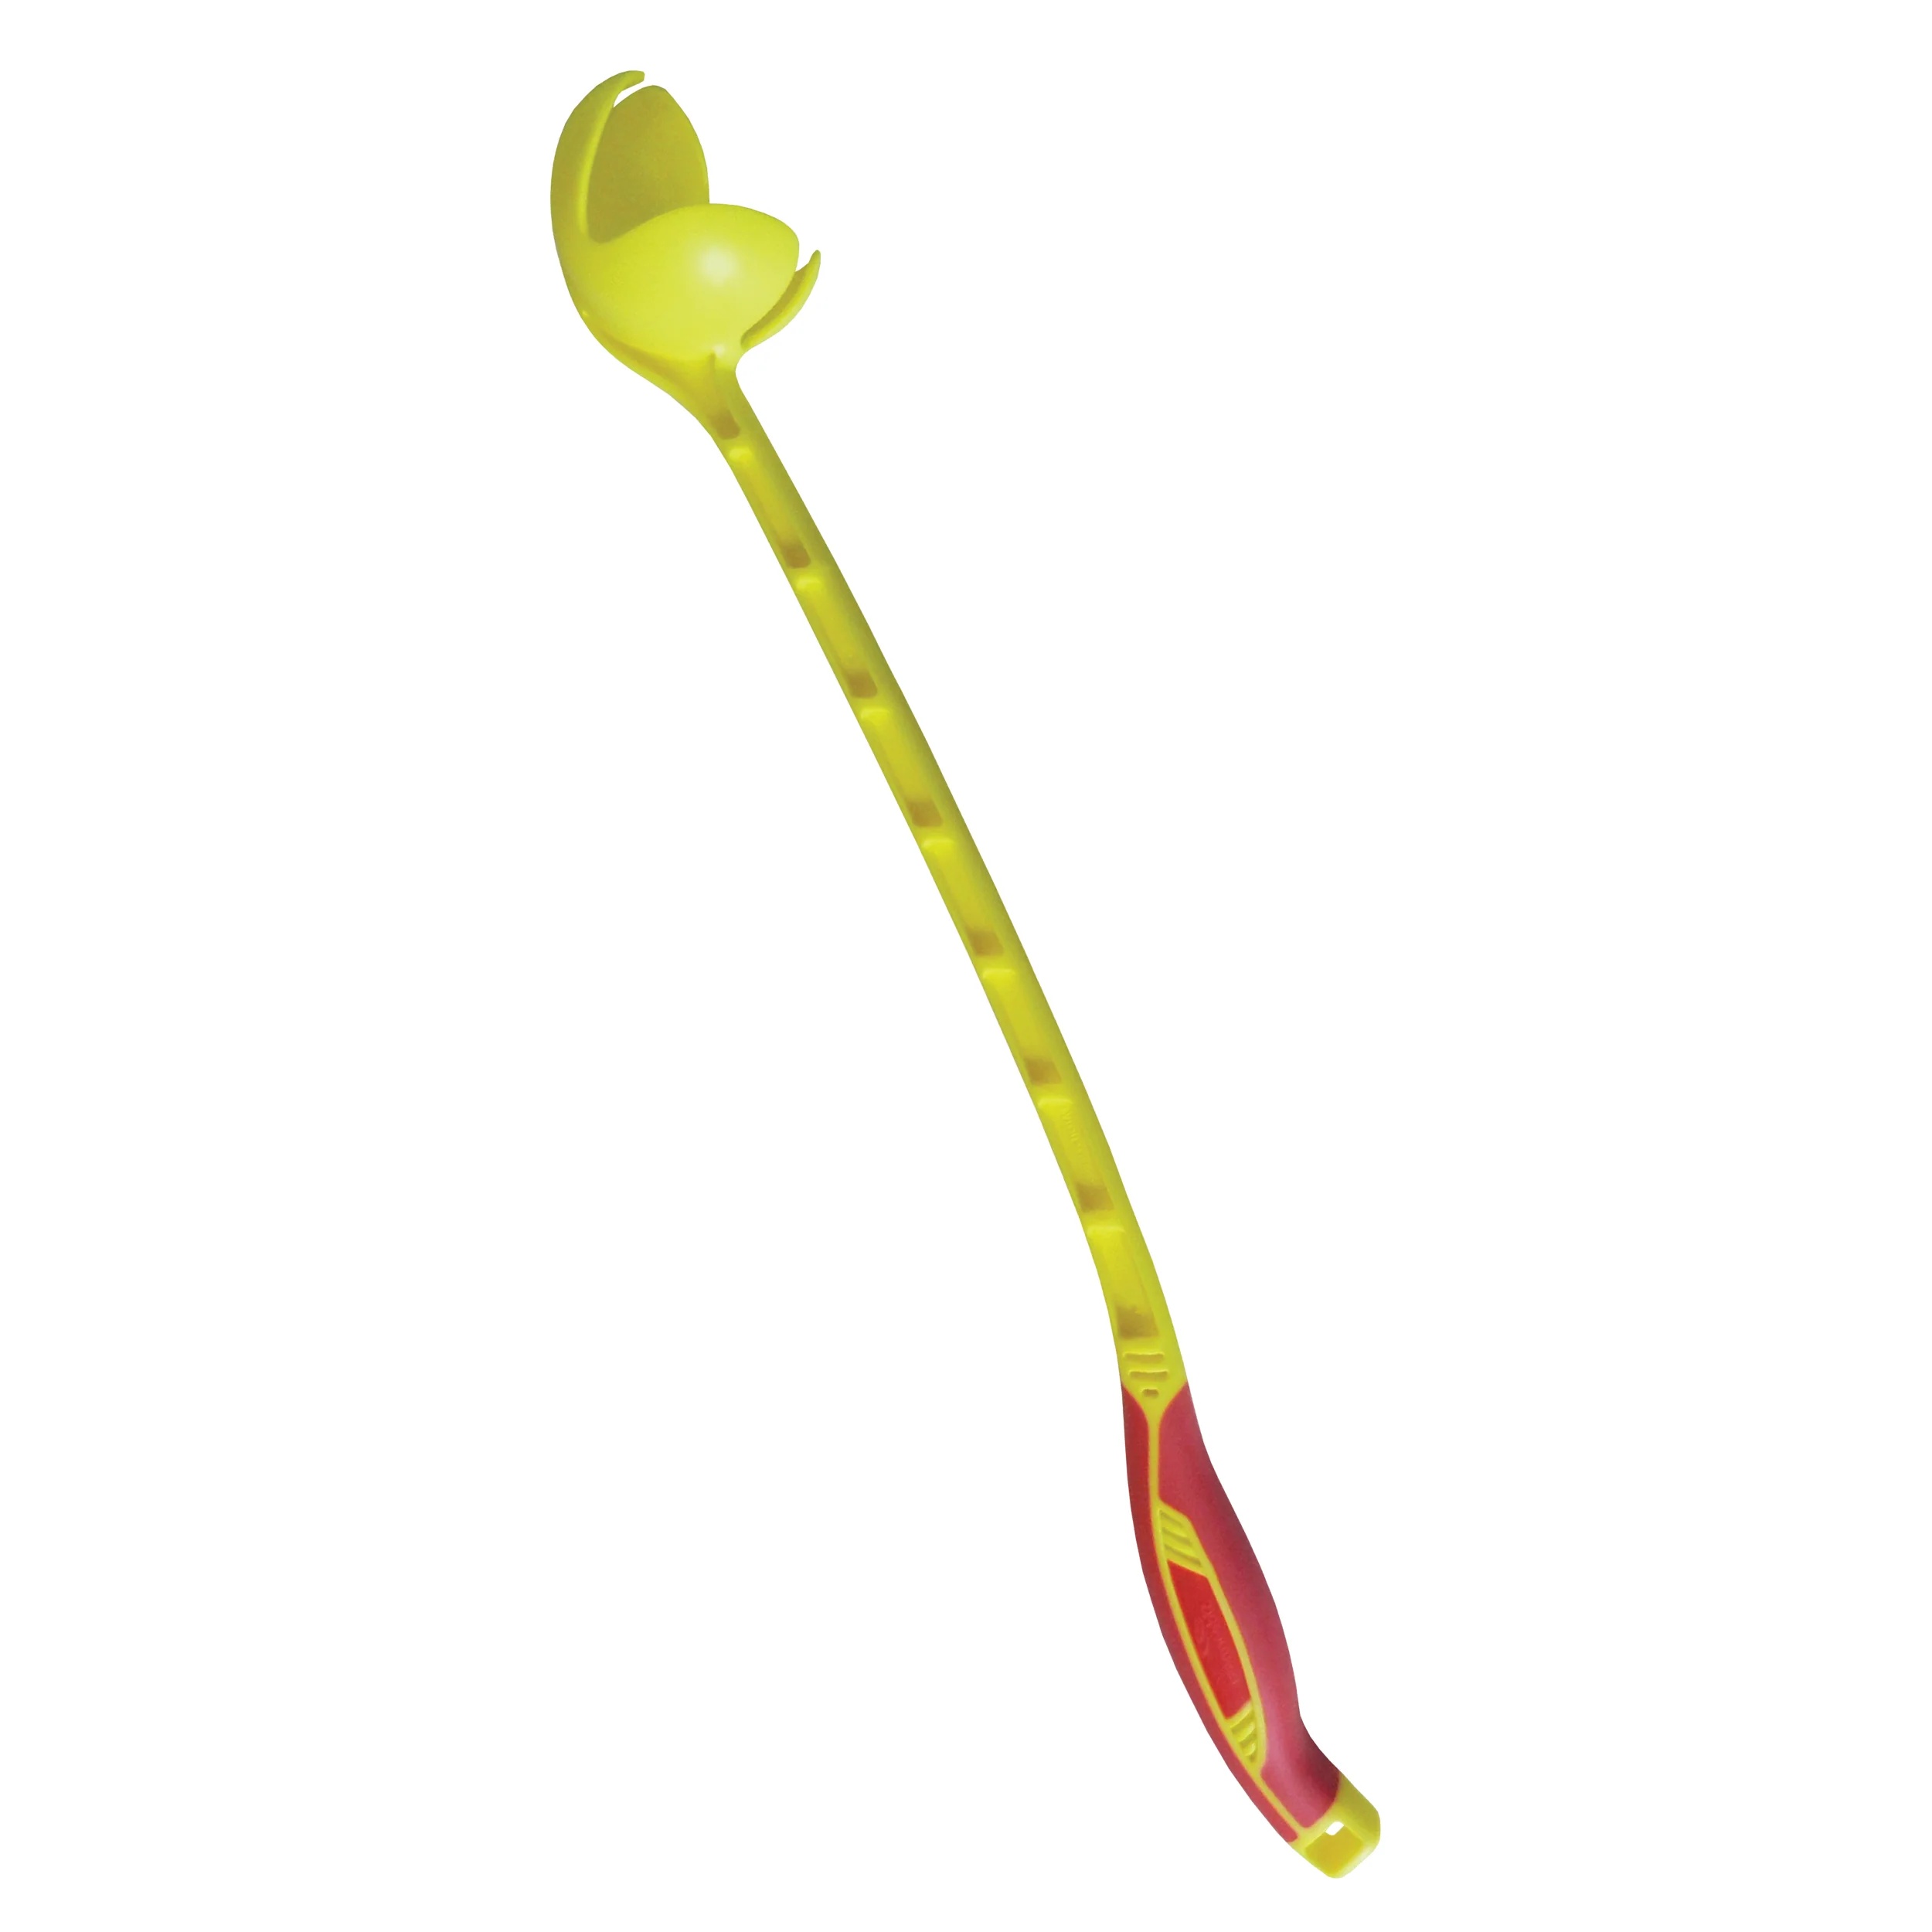
Sidearm Club Ball Thrower - Batting Trainer
Sidearm Club Ball Thrower - Batting Trainer The Sidearm Club is designed specifically for the Junior and social cricketer. Extremely easy to use and can be mastered by most people within a few minutes. With a softer flex and easy release, the Sidearm Club, is perfect for parents and junior coaches working with young teenagers and below. The Sidearm Club has been specifically designed to throw lighter cricket practice balls such as incrediballs or windballs for junior practice, as well as full weight cricket balls. A brilliant tool for building confidence and repetition of technique, a must for any coaching kit. Sidearm ball throwers have revolutionised cricket practise at all levels. The Sidearm allows coaches, parents and teammates to provide fast, swinging, seaming and spinning deliveries without the pain and injuries associated with hours of throw downs. Replicating all the rhythms, trajectories and movement of a real bowler, the Sidearm provides the best batting practise possible. Currently endorsed by Graham Gooch and used by Elite coaches all over the world. Greater Speed & Accuracy Modified cradle design strengthens the 'claws' Moulded cavity for ball seam How to use: Begin throwing slowly with a vertical arm to learn the optimum release point. Turn 90 degrees to generate leg / off spin Wrap handle with Aero Wrap-a-Round bat grip for greater feel & accuracy Caution : ALWAYS wear a helmet when facing a Sidearm. Never use to pick up balls or stop moving balls Always store your Sidearm with a ball in the cradle to protect from breakage
Brand: SIDEARM
Category: Sporting Goods > Athletics > Cricket > Cricket Training Aids > Cricket Fielding Aids